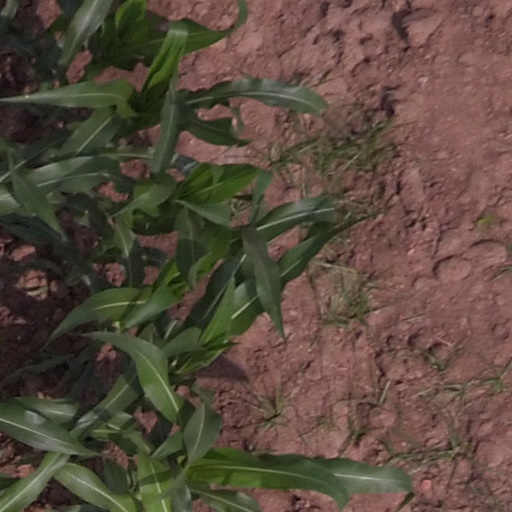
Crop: maize; corn